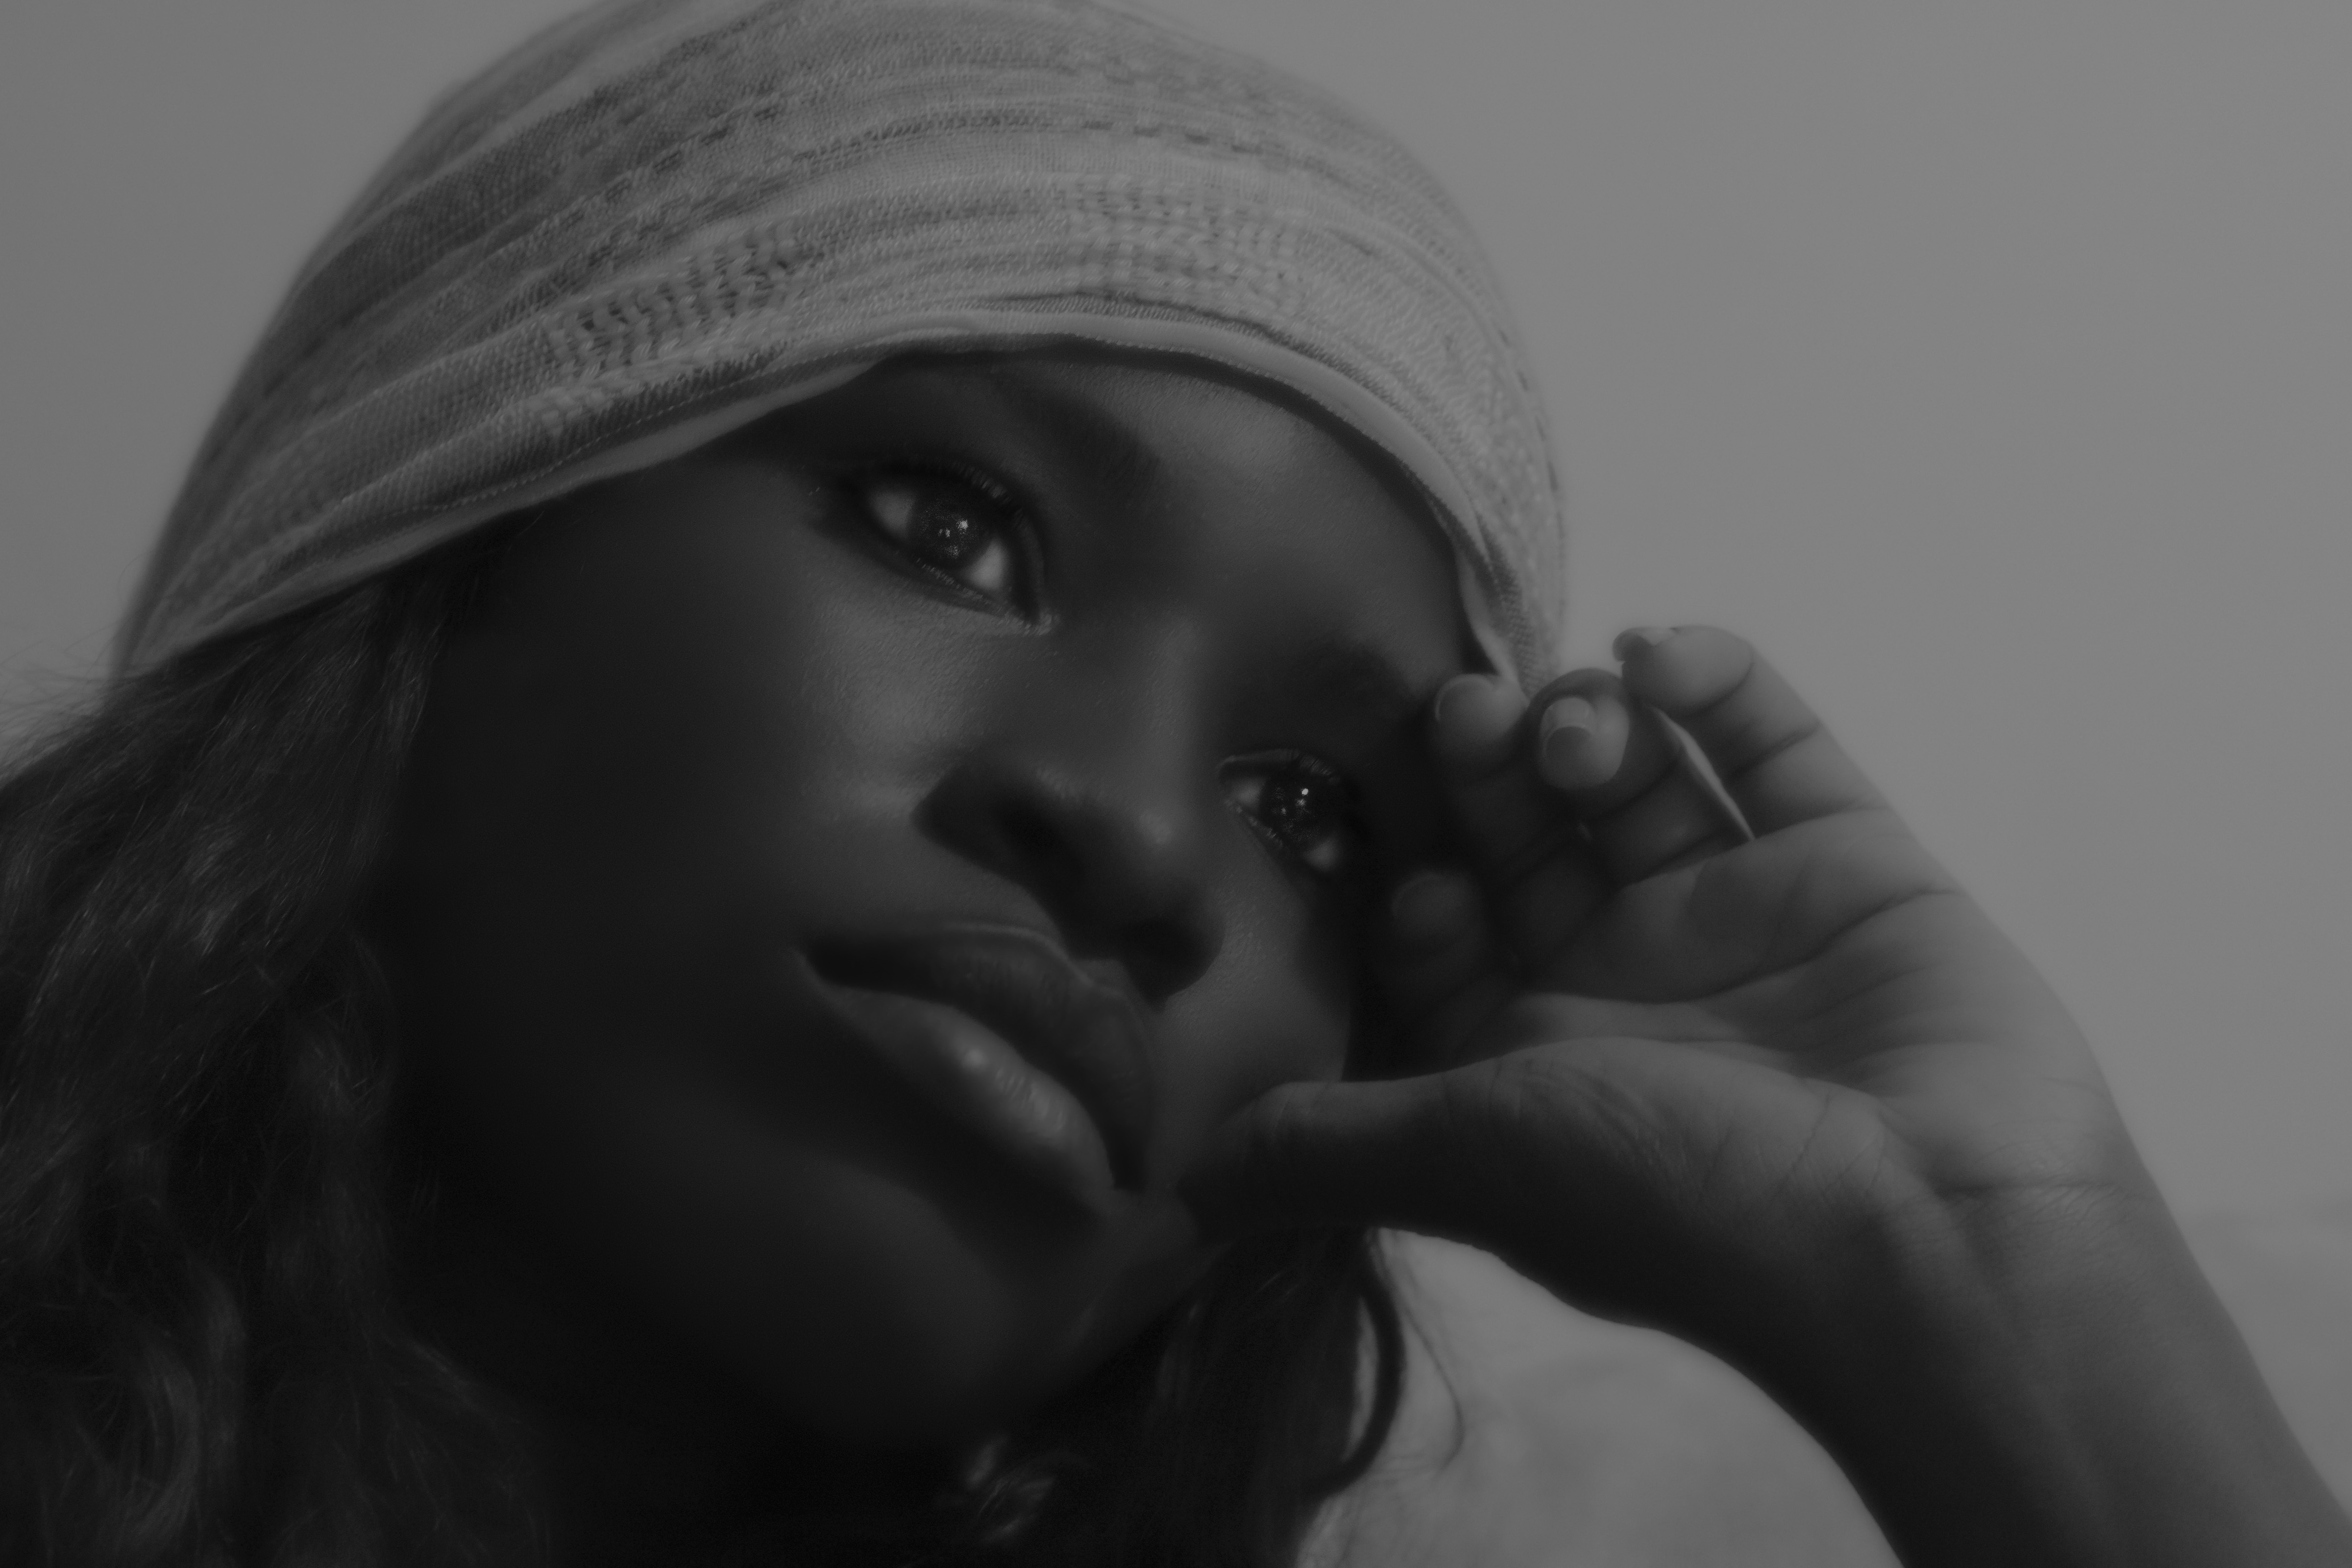
black and white, girl, woman, white, photography, portrait, model, child, darkness, black, monochrome, facial expression, ebony, close up, afro, face, eye, head, skin, beauty, organ, emotion, colombia, photo shoot, monochrome photography, portrait photography